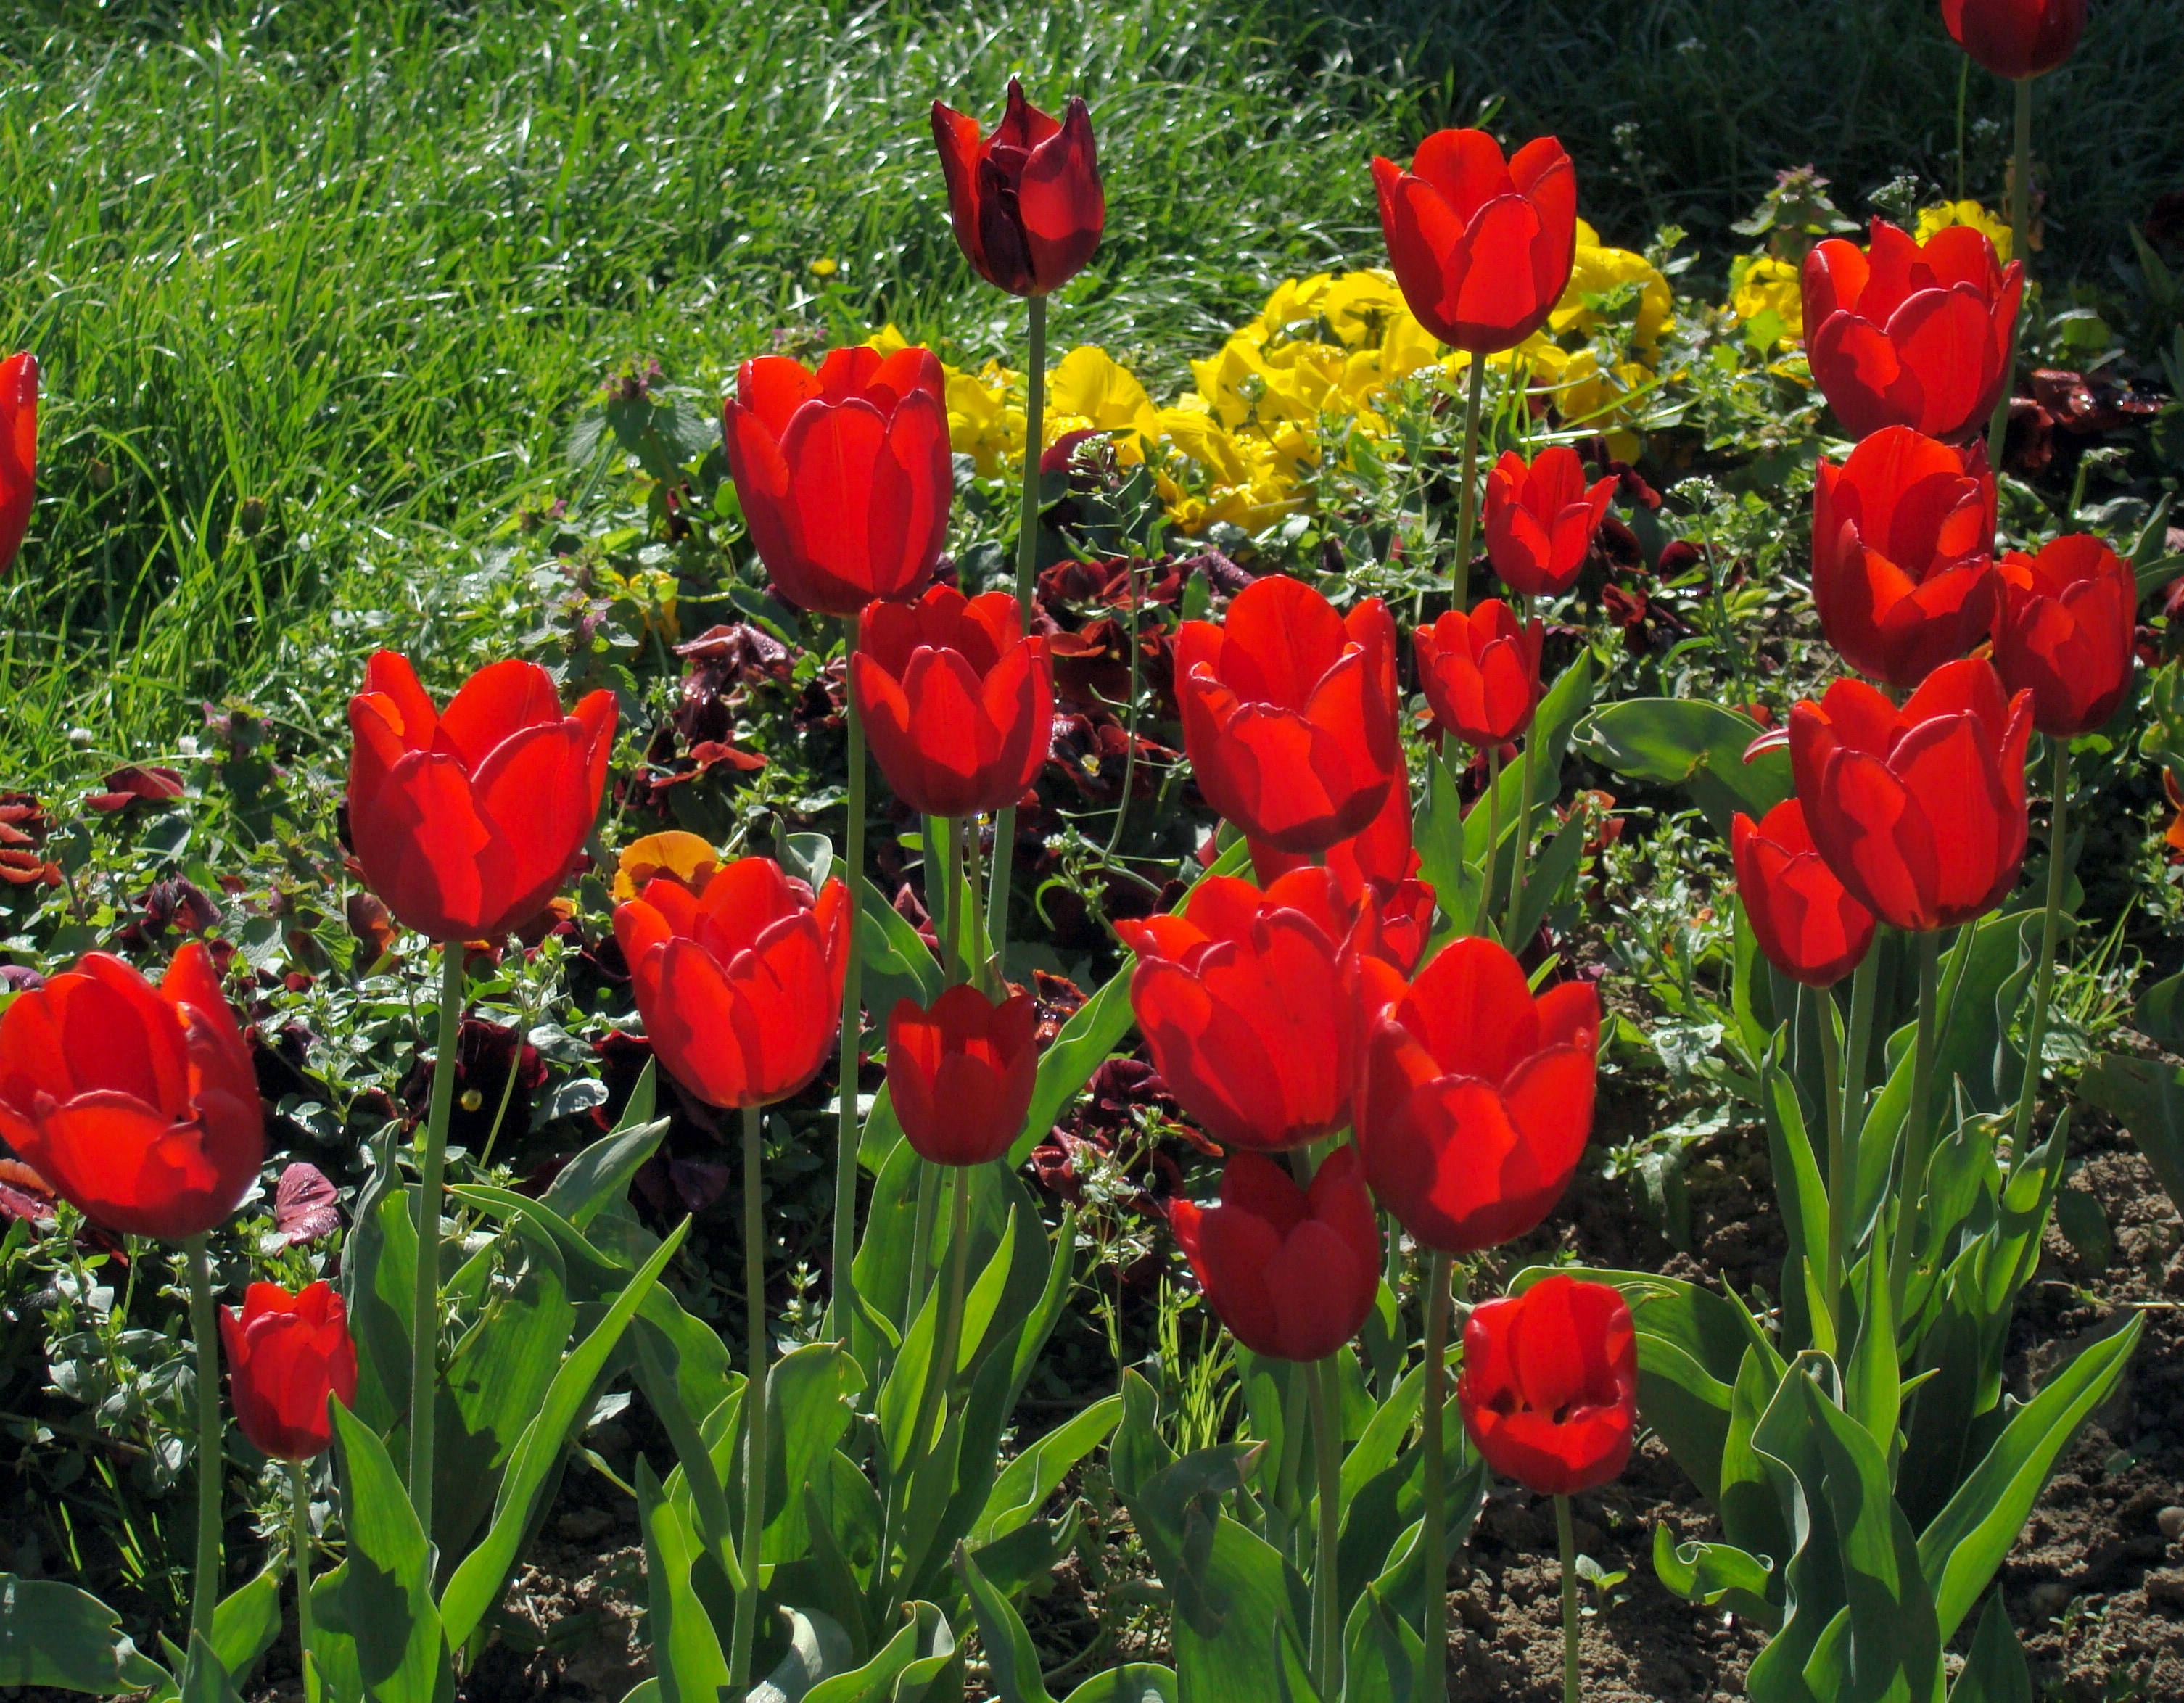
nature, blossom, plant, flower, bloom, tulip, spring, flora, flowers, tulips, flowering plant, lily family, red tulips, land plant